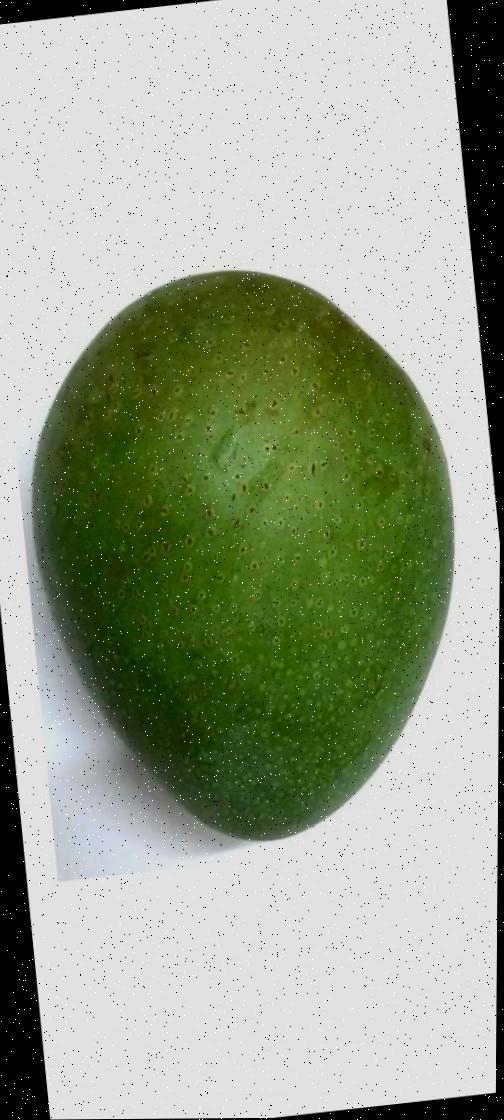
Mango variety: Ashshina Zhinuk